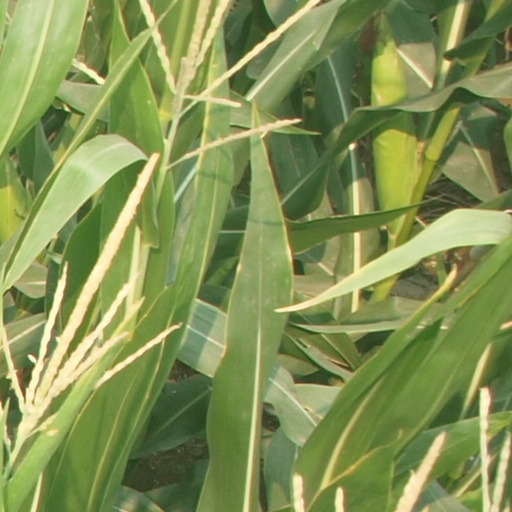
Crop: maize; corn